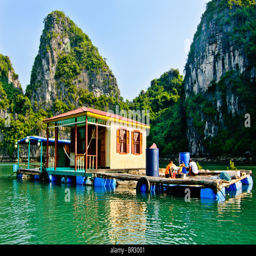
a floating house in a fishing village